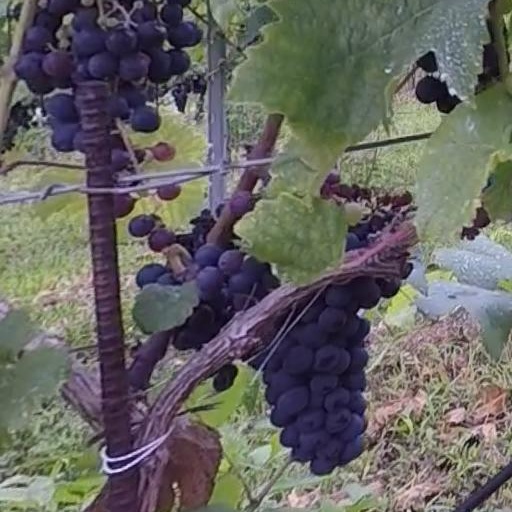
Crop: grape